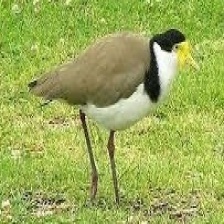
Species: MASKED LAPWING
Scientific name: VANELLUS MILES